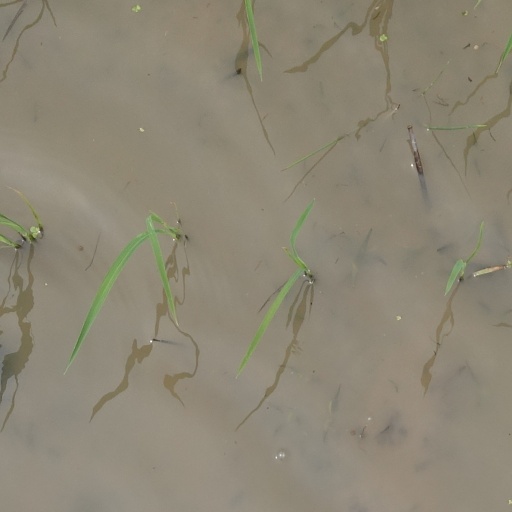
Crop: rice